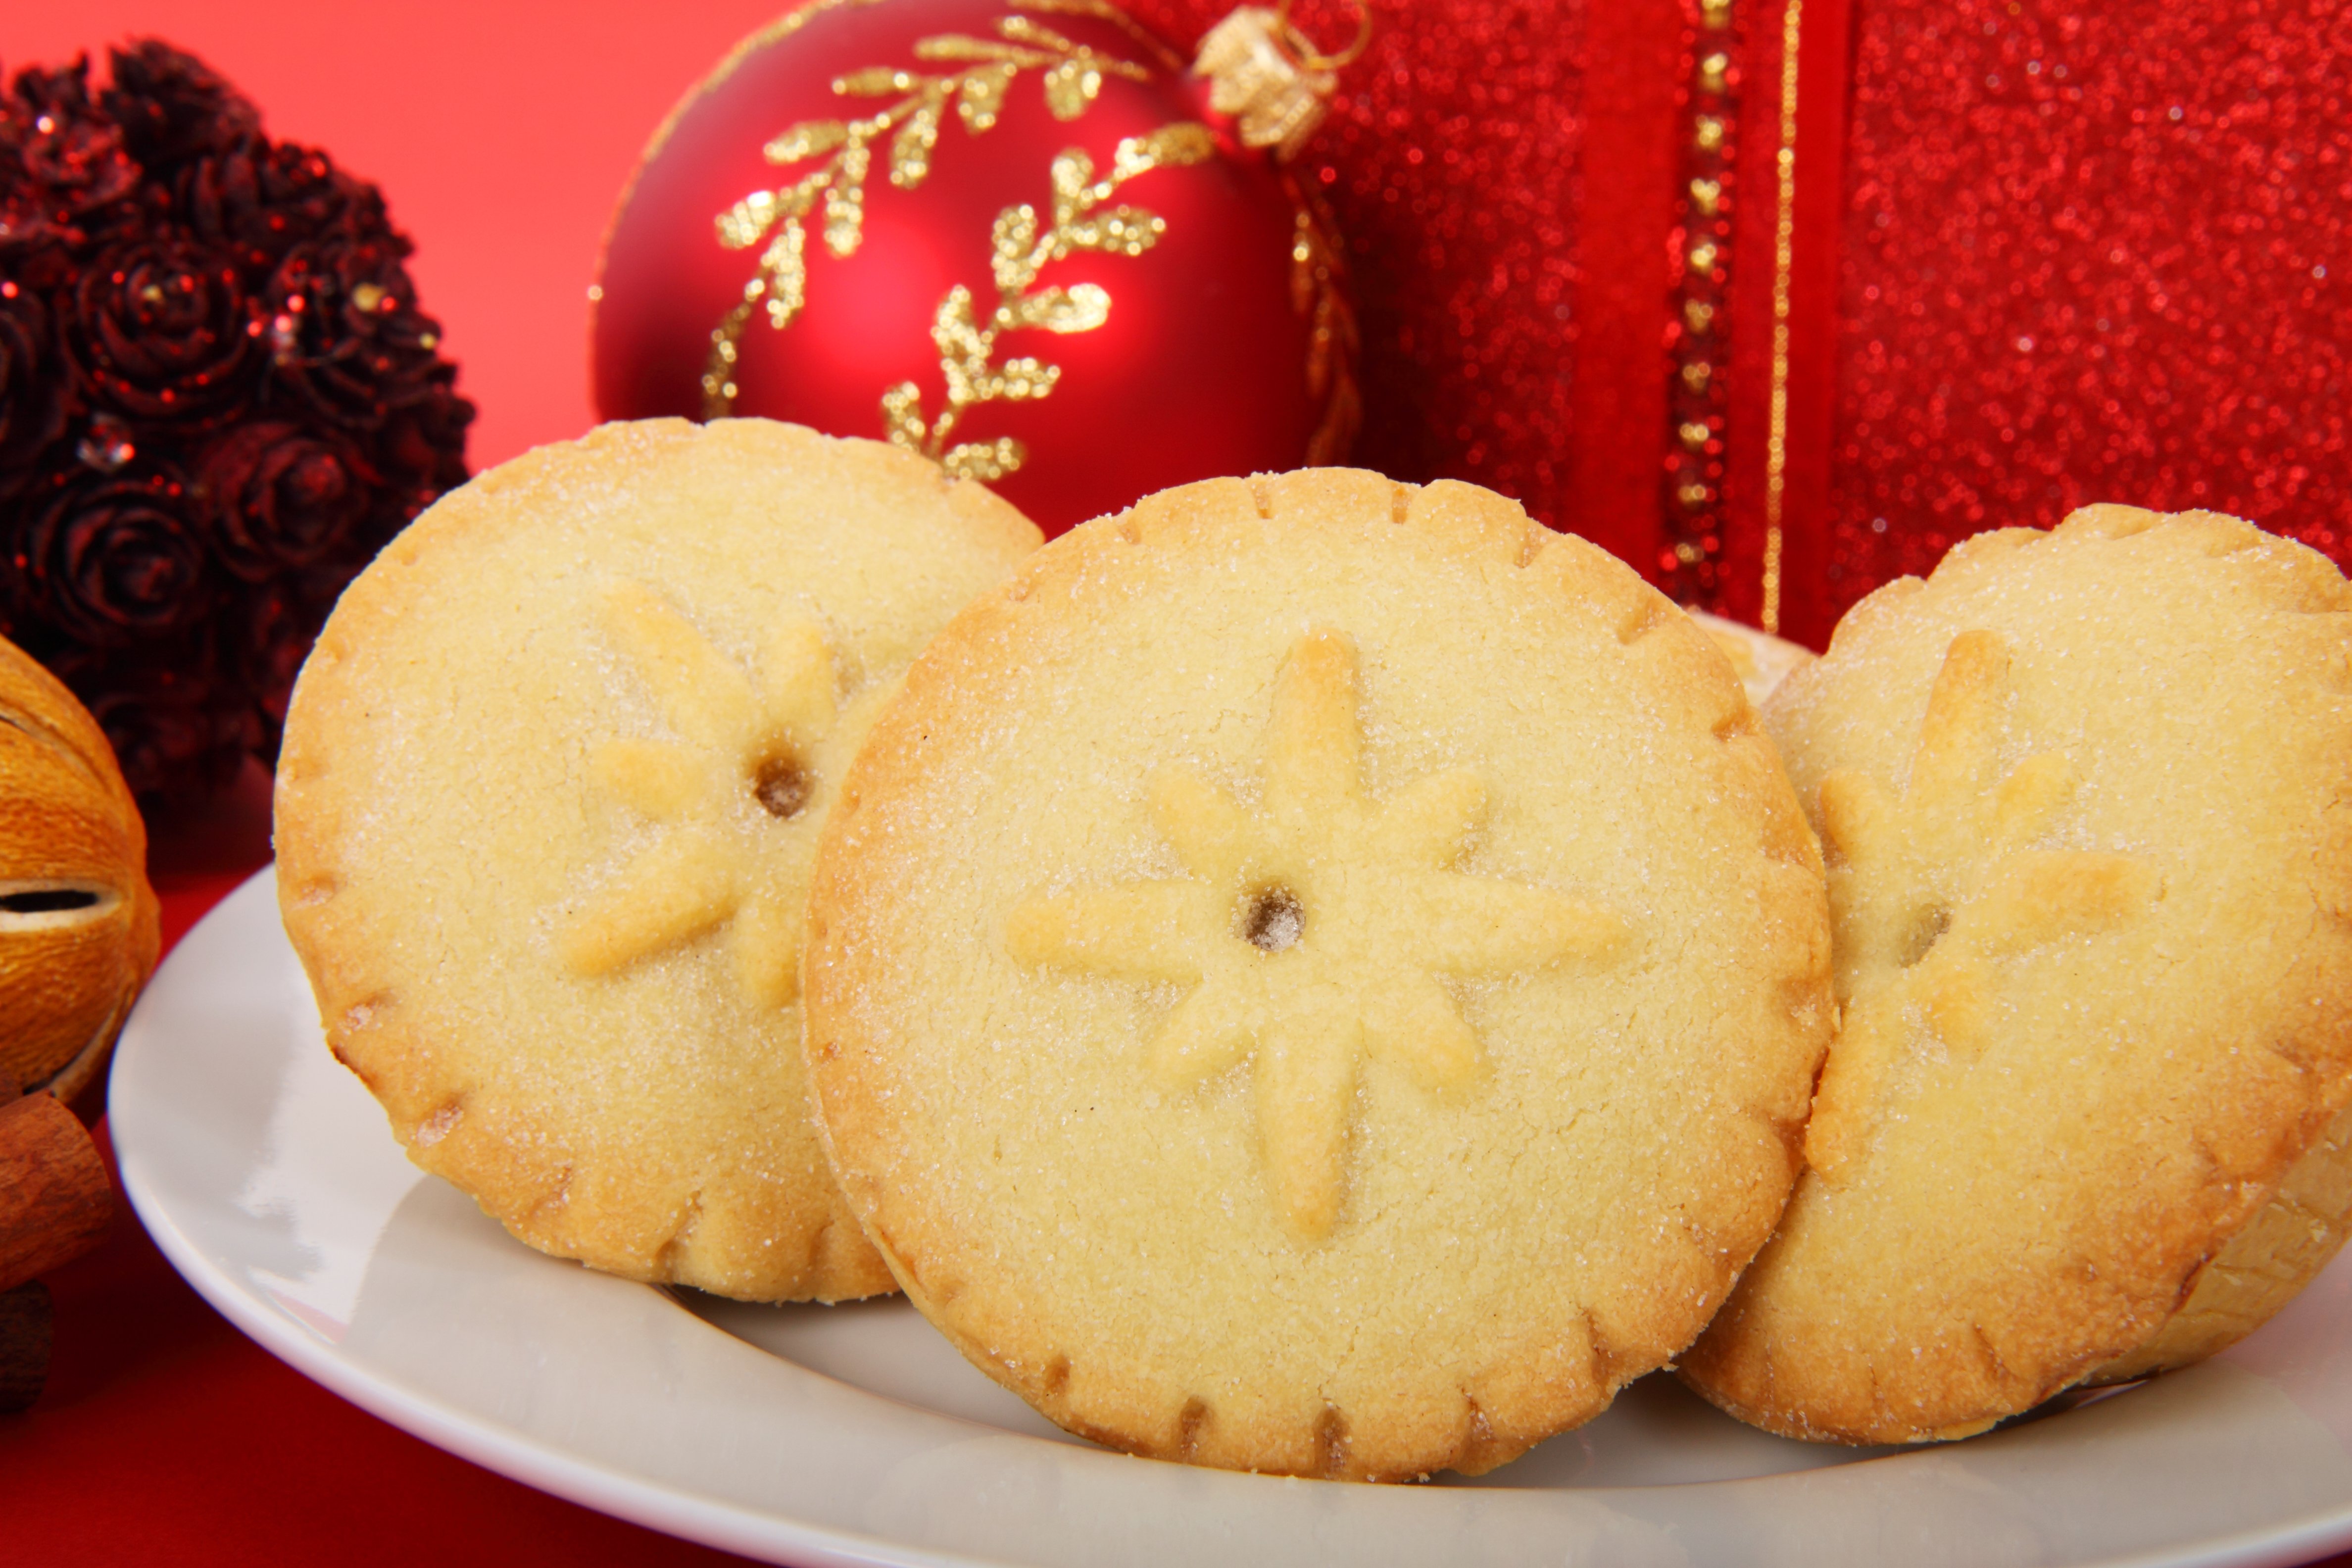
sweet, celebration, dish, meal, food, red, produce, plate, breakfast, baking, biscuit, christmas, cookie, dessert, pie, pastry, festive, british, english, december, noel, xmas, sweetness, traditional, baked goods, flavor, snack food, cookies and crackers, mince